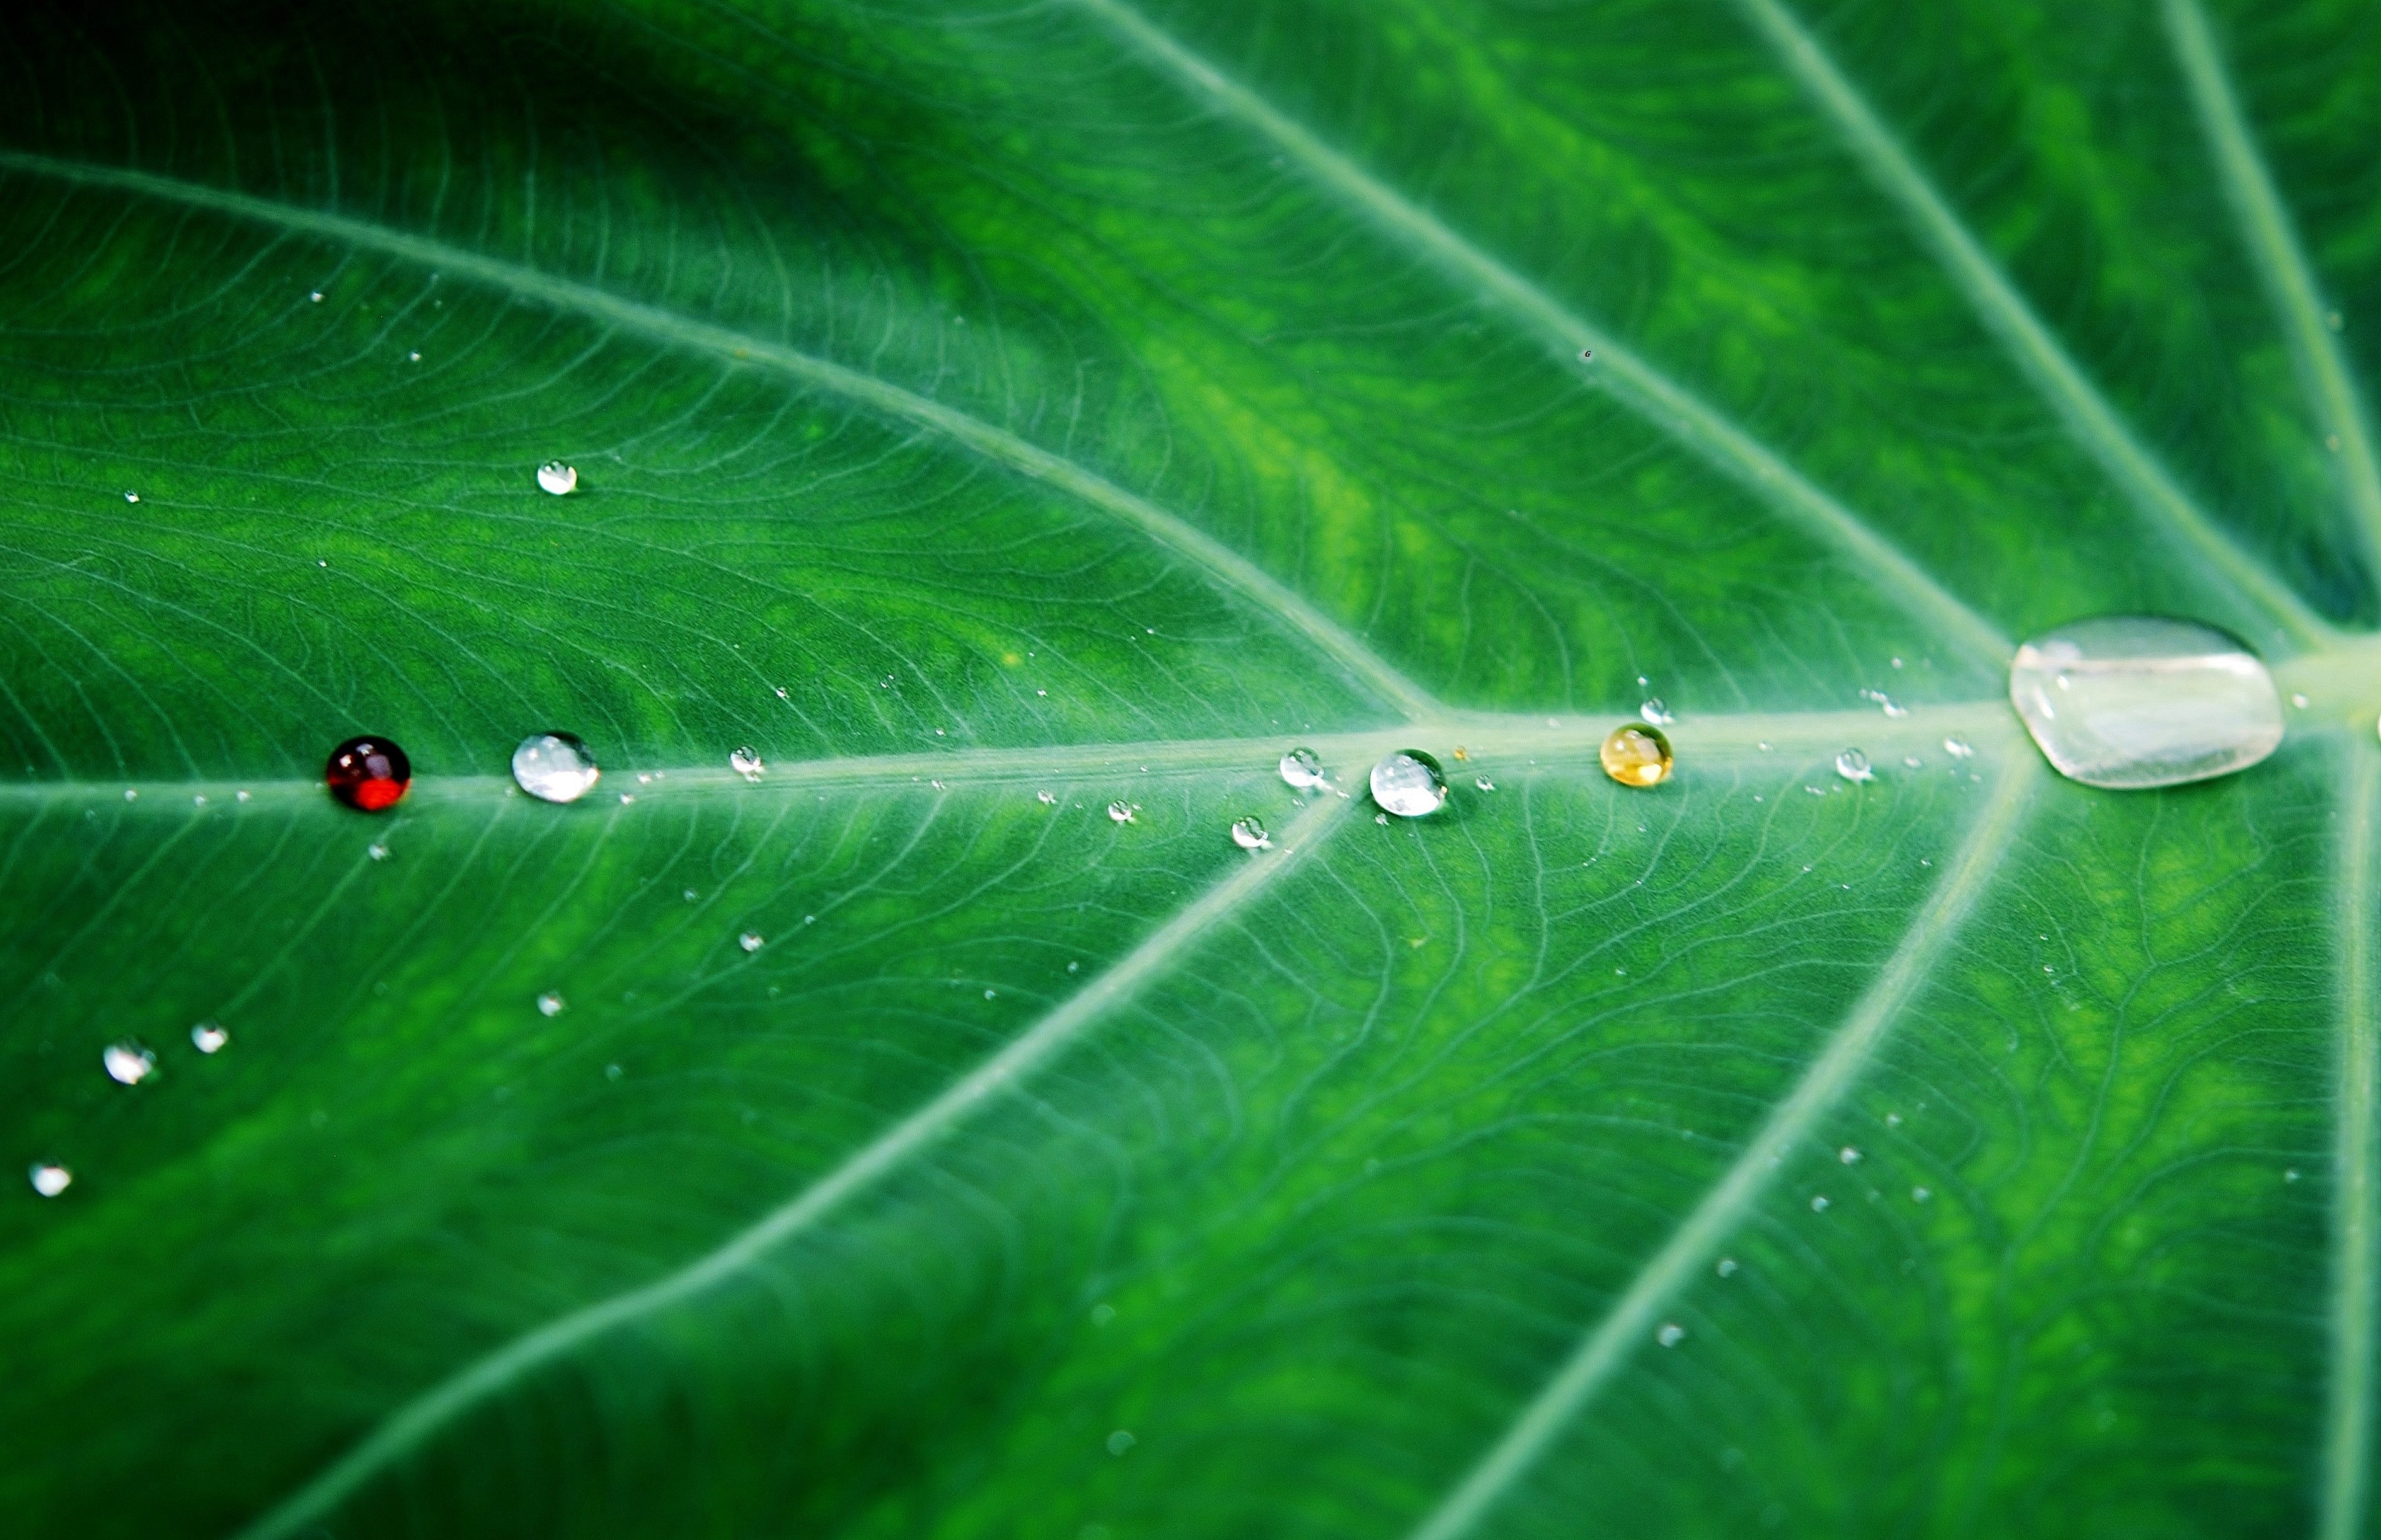
tree, water, nature, grass, drop, dew, plant, photography, leaf, flower, green, macro, colorful, rain drop, close up, leaves, background, drops, drop of water, moisture, macro photography, drops plant leaves, plant stem